Michele Niccolai

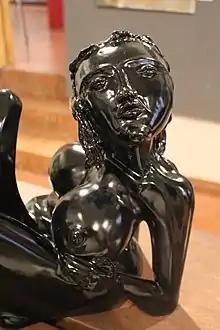

Michele Niccolai is a sculptor born in Livorno. He spent his youth in Cecina. He learned to sculpt and fire clay using his garndfather's furnace.